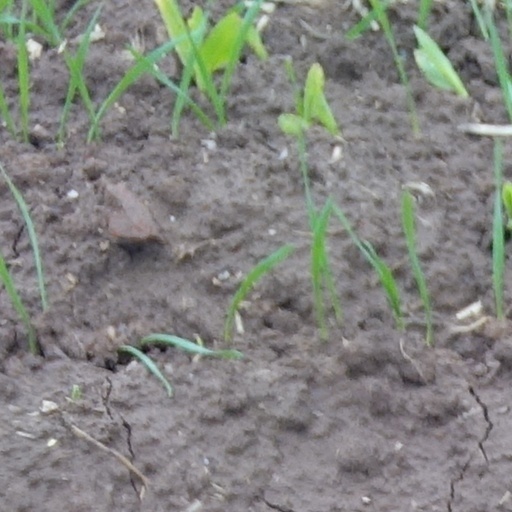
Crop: wheat